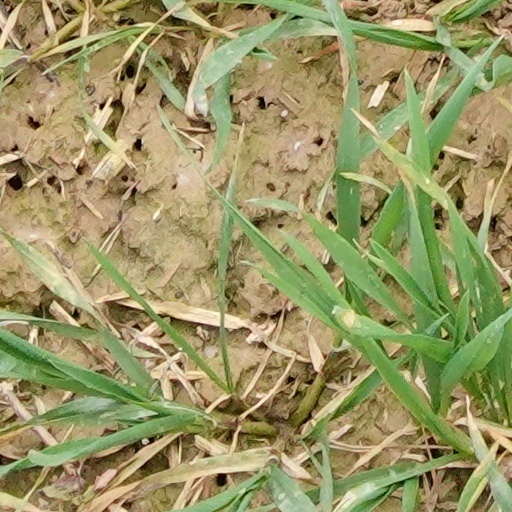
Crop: wheat